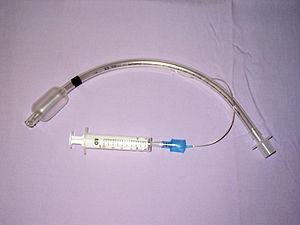
L'intubation trachéale, souvent appelée simplement intubation, est un geste technique médical consistant à introduire un dispositif tubulaire dans la trachée. L'intubation assure la liberté et l'étanchéité des voies aériennes supérieures, permet la ventilation mécanique et l'administration de médicaments par voie pulmonaire. Le contrôle des voies aériennes au cours de l'anesthésie générale est son indication la plus fréquente, mais elle est pratiquée également dans le cadre de l'urgence pour prévenir ou traiter des situations telles que l'asphyxie, l'obstruction des voies aériennes ou l'inhalation de corps étrangers, notamment en traumatologie et en réanimation.